Charles Street Jail

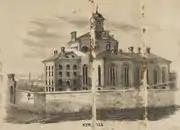
Boston, 1852. Detail from: Henry McIntyre's "Map of the City of Boston and Immediate Neighborhood."

The Charles Street Jail (built 1851), also known as the Suffolk County Jail, is an infamous former jail (later renovated into a luxury hotel) located at 215 Charles Street, Boston, Massachusetts. It is listed in the state and national Registers of Historic Places. The Liberty Hotel, as it is now known, has retained much of its historic structure, including the famed rotunda.